Blown flap

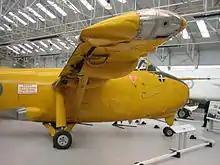
Blown flaps of the Hunting H.126

Blown flaps, blown wing or jet flaps are powered aerodynamic high-lift devices used on the wings of certain aircraft to improve their low-speed flight characteristics. They use air blown through nozzles to shape the airflow over the rear edge of the wing, directing the flow downward to increase the lift coefficient. There are a variety of methods to achieve this airflow, most of which use jet exhaust or high-pressure air bled off of a jet engine's compressor and then redirected to follow the line of trailing-edge flaps.